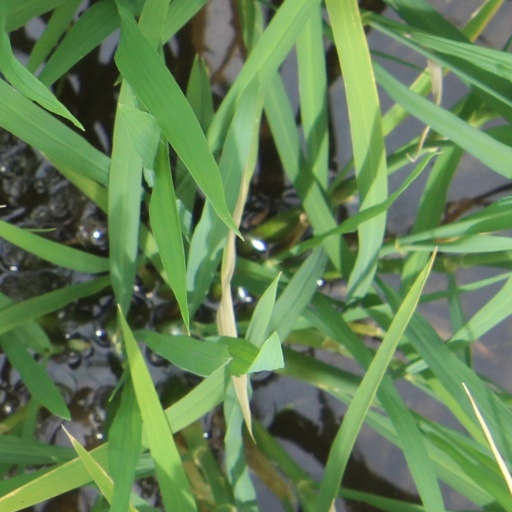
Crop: rice